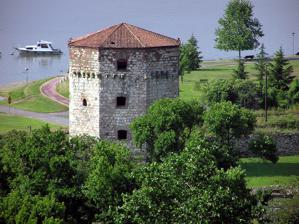
Building: Nebojša Tower
Country: Republic of Serbia
Year built: 1460
Nebojša Tower ( Serbian : Кула Небојша , romanized : Kula Nebojša ; Greek : Πύργος Νεμπόισα ) is the only surviving mediaeval tower of the Belgrade Fortress . Built in the 15th century, it was the major defensive tower of the fortress for centuries. Later it served as a dungeon and in 2010 it was adapted into a museum . The tower is located near the confluence of the Sava into the Danube . Nebojša Tower, view from the Belgrade Fortress History Name The name of the tower, nebojša , means "fearless" in Serbian . In medieval Serbia it was a common name of the tower which was most forward from the fortress. The custom of naming the towers this way can be found among other Slavic people , like Slovaks . In modern Serbia, Nebojša became a common male name, so people began to occasionally call it Nebojša's Tower ( Serbian : Небојшина кула , romanized : Nebojšina kula ), as if it's being named after someone named Nebojša, which is incorrect. As a common noun , nebojša is sometimes used as a Serbian translation for the daredevil . The tower was originally called the "White tower" ( Serbian : Бела кула , romanized : Bela kula ) and is mentioned under this name in 1572. Later, it was named " Timișoara Tower" ( Serbian : Темишварска кула , romanized : Temišvarska kula ) and after the original Nebojša Tower was destroyed in 1690, the name was transferred to the present tower. Predecessor Nebojša Tower The tower originally called Nebojša Tower was built in the early 15th century, during the reign of despot Stefan Lazarević , who ruled Belgrade from 1403 and made it the capital of Serbia . It functioned as the keep of the fortress and most likely resembled the "Despot's Tower", the keep of the fortress which surrounds the Manasija monastery , which was also founded by Stefan Lazarević . That tower was destroyed during the Siege of Belgrade in 1690 , when Ottomans regained control over Belgrade from the Austrians . The siege lasted 8–14 October 1690 and was finished when the Ottomans ', during the shelling of the fortress, hit the Austrian main powder magazine. The explosion destroyed the large part of the Little Town section of the fortress (area between the " Defterdar Gate" and the modern Pobednik monument), including the tower itself. In 1948, after the Informbiro resolution and the ensuing Tito–Stalin split , a construction of the defensive bunker began on the fortress. In the process, the 5 m (16 ft) thick rampart of the original Nebojša Tower was discovered. It was destroyed and by 1949 the bunker which covers 200 m 2 (2,200 sq ft) was finished. The tallest point of the bunker is the cannon dome which was used for the artillery and military units. Abandoned later, it was adapted for the tourists and opened in December 2012. It has parts of the authentic inventory from the 1950s: safety doors, beds, ventilation, water tanks, etc. Origin The present Nebojša Tower was built c.1460 by the Hungarians , who ruled Belgrade at the time. When it was built, it was located at the entrance into the city's "Danube port", in the Lower Town of the fortress and was part of the defense system which was protecting Belgrade from the Ottoman invasion after the Siege of Belgrade in 1456 . During the 1521 Siege of Belgrade , cannons from the tower successfully defended the city from July to August, until the Ottomans managed to set the tower on fire. Only then did they manage to conquer the city. One chronicler of the siege wrote: " In the lower fortification of Belgrade on the Danube towards Mustafa–pasha position there was a tower. That tower was used as a stronghold by the faithless (Christians). It prevented assault. When assault was made yesterday many of them were killed by canons from the tower. After destruction that tower was put on fire today by a vanquisher. The faithless were beaten up and gave in. From the position of Mustafa-pasha an opportunity for assault was thus created." The sultan Suleiman the Magnificent ordered for the tower to be rebuilt. 18th century After Austrians reconquered Belgrade as part of their rule of northern Serbia 1718-39 , they began a massive reconstruction of the fortress as they envisioned Belgrade as the typical fortified baroque city of the day and the foothold of their further military operations against the Ottomans. Belgrade Fortress was reconstructed and the new bastion fortifications were built. In that period, the Nebojša Tower was also reconstructed. The old, upper part of the tower was lowered and a new floor with the vault was built. Old embrasures were walled up and the new, larger ones were opened to fit the modern, bigger cannons. At that time, the inner, war port, which was protected by the tower, still existed. In c.1725 Austrians built an arsenal at the base of the tower. It was used for cannon casting  by the Serbian rebels 1807-1813, headed by Karađorđe , during the First Serbian Uprising . Dungeon Rigas Feraios ' memorial plaque View through the tower's window After regaining Belgrade in 1739, the Ottomans closed and covered the port with earth so the tower lost its military importance and was turned into a dungeon. Due to the terrible conditions and the practice of strangling the prisoners and throwing them through the openings of the tower into the river, the Nebojša Tower became one of Belgrade’s darkest symbols. The most famous captive was the Greek revolutionary and poet Rigas Feraios , who was strangled in 1798. Methodius, Metropolitan of Belgrade was also killed in the tower in 1801. 20th century Hugo Buli (1875-1942), son of the noted Belgrade merchant Edidija Buli, was a student in Germany when he brought the first leather football to Serbia. His father was hiding the ball from him, but Hugo, who was already playing football for "Germania" club in Berlin , managed to form the first football section within the "Soko" gymnastics society on 12 May 1896. On the field in front of the Nebojša Tower, the first football match in Serbia was played on 19 May 1896. The field wasn't marked with lines and had no goals, only bricks which marked where the goal should be. The players didn't know the rules, so Hugo was explaining everything. There were 50 spectators. New reports of the "gymnastics game" under the tower survived, though the newspapers referred to it as a fun, rather than as a proper sport. Hugo founded the first football association in Serbia in 1899, and is considered a father of football in Serbia. Being from a well known Jewish Buli family, he perished in the Holocaust , in the Sajmište concentration camp sometime in 1941-1942. Preparing the invasion of Belgrade, Austro-Hungarian army across the Sava conducted the heaviest bombardment of Belgrade on 6 October 1914, starting at 14:00. Around 30,000 grenades were fired all over Belgrade. On 7 October, at 2:30, Belgrade was lit by searchlights from the Austro-Hungarian side, and fire from 300 cannons, howitzers and mortars was opened on the city, turning it into the flaming torch. This was a prelude for Austro-Hungarian landing on the island of Ada Ciganlija and the Belgrade Fortress' Lower Town, at the Nebojša Tower. A total of 14 Austro-Hungarian and 6 Serbian companies were engaged in the tower sector. The invaders initially suffered heavy losses at the tower's base, but by the morning they took over the embankment and the railway, south of the tower. Former armory was buried and effectively cut in two when the modern Donjogradski boulevard (today Vojvoda Bojović boulevard) was built over it in 1935. During the World War II , the Sava river brought dead bodies which floated all the way from the Ustaše Jasenovac Concentration Camp , almost 300 km (190 mi) upstream. The fishermen were taking the bodies out of the water, so as former Italian soldiers turned prisoners by the German occupational forces after capitulation of Italy in September 1943. Bodies were buried around the tower and in the mass grave at the nearby Gate of Charles VI in the fortress' Lower Town. The mass graves are unmarked. From 1941 to 1945, some 5,000 bodies were retrieved from the Sava (of which only one person was identified), with majority being buried at the Belgrade New Cemetery and Topčider Cemetery. The tower was reconstructed in 1963. Architecture The Nebojša Tower belongs to the oldest type of the early artillery cannon towers. When built, it represented an important achievement in the architecture of the time. It has a regular octagon base, with 2.8 m (9 ft 2 in) thick walls. It has a ground floor and three storeys, with the total height of 19 m (62 ft) All floors have embrasures , or the cannon openings, on all sides, so that invaders can be shelled whether they advance from the river or from the land. The tower used to have a leveled top with the battlements and protruded wooden corbels . When Austrians reconstructed the tower in the first half of the 18th century, the top with the battlements was replaced with the roof construction which remained to this day. Museum Entrance into the museum, after the 2010 reconstruction Idea of turning the tower into the cultural center was announced in the late 2007. It was jump started by the €1,4 million donation from the European Centre for Byzantine and Post-Byzantine Monuments from Thessaloniki and conducted in the cooperation of the Centre and the Belgrade city administration. During the excavations around the tower, the remains of the Austrian armory from 1725 were discovered and conserved. The revitalization project was drafted by 148 experts from 18 institutes and companies, including the Serbian Academy of Sciences and Arts . The construction works lasted for 17 months, from June 2009 to December 2010. Almost 2,500 m 2 (27,000 sq ft) of walls (including the façades) were restored or conserved, while 3,000 m 3 (110,000 cu ft) of ramparts were revitalized. The revitalization process included embedding various materials: 100,000 hand-made bricks, 1,050 m 3 (37,000 cu ft) of concrete, 150 tons of steel and iron while 135 m 2 (1,450 sq ft) of glass was used to adapt the cannon openings into windows. Former waterfront rampart is adapted into the annex of the tower and serves as the lobby of the museum. An extension of the lobby, in the direction of the former watergate No. 2, is turned into the meeting hall with 500 seats. All sections of the exhibitions are multimedial and interactive and the audio narration is multilingual: in Serbian , Greek and English . Entry section addresses the history of the tower. Ground floor setup marks the prison period and the slavery in general. Hanging in the air are 150 portraits of the political prisoners. First floor is  dedicated to Rigas Feraios , while the narration cites lyrics from his poems. Exhibition on the second floor is devoted to the First Serbian Uprising while the final floor celebrates the development of Belgrade after the liberation from the Ottomans where multimedia includes the reflection of the water on the ceiling, from the central cauldron ,  and video projections on the walls. Water Town In the mediaeval period, the area to the west and south-west, between the tower and the Sava , was a location of the "Water Town" ( Serbian : Водена варош , romanized : Vodena varoš ) settlement, built by despot Stefan Lazarević in the early 15th century. It was known for an open green market and a watermill . The settlement was established above the port of "Donji Grad", one of three which Belgrade had at the time (two on the Danube and one on the Sava). The marketplace was especially known as a fish market, but other goods were also traded: grains, fruits, vegetables, wool, hide, fur and wax. Today it is part of the promenade along the Sava, arranged as a wide plateau with anchored barge-restaurants ( splav ). Since 2007, the "Fish Fest", an annual festival is held on the location. It is a competition of the chefs from Serbia and surrounding countries in preparing fish courses, like fish soup or a stew. Other, local types of food are also prepared. The festival is organized like a fair, with agricultural products being displayed for selling, music concerts, workshops, children games, etc. The festival is held in August-September. References